Ivo Frank

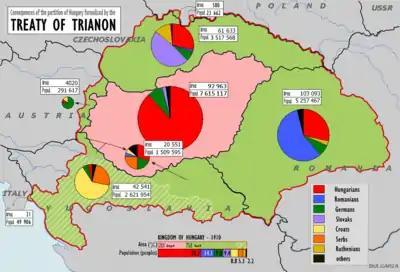
The territories Hungary lost in the Treaty of Trianon (green); the charts represent ethnic composition (red is for Hungarians)

The Treaty of Rapallo ended Frank's efforts to forge a political alliance with the Kingdom of Italy against the Kingdom of Serbs, Croats and Slovenes. After this, the Croatian Committee became divided, with Frank leading its Budapest-based faction, and permanently moving to Budapest. Frank and his faction then started advocating for a revision of the Treaty of Trianon, which partitioned Hungary after the war. He promoted the return of the southern Baranya, Bačka, and Banat regions to Hungary, which would in return accept the transfer of Međimurje to Croatia (which had not been under Hungarian control since the 1918 occupation of the region). In this respect, Frank cooperated with the Hungarian Revisionist League Party of György Lukács. Frank advocated for the linking of the Croatian struggle for independence with Hungarian demands for revision of the Treaty of Trianon. He further proposed a political partnership between Hungary, Croatia, and other states to resist Pan-Slavism, Eastern Orthodoxy, and Pan-Germanism. Frank presented these ideas in a 1933 lecture and accompanying brochure called "A revízió és a Horvátság".